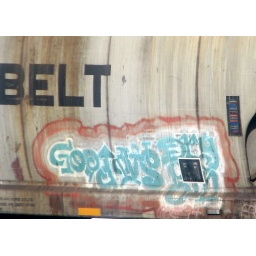
There was always a few bottles of this in my grandparents bar